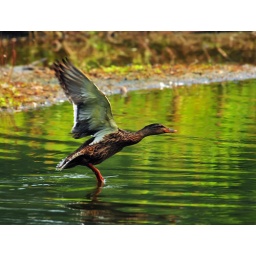
After a few days in beautiful New Mexico, it's nice to be back home with the ducks and herons.